Trinity Square, Gateshead

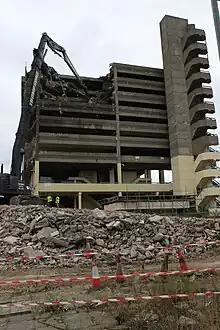
The first day of demolition on the car park structure, on 26 July 2010

Trinity Square is a shopping and leisure centre in Gateshead, Tyne and Wear, England. The new centre was constructed on the site of former multi-storey car park and shopping complex going by the same name, which originally opened in 1967.